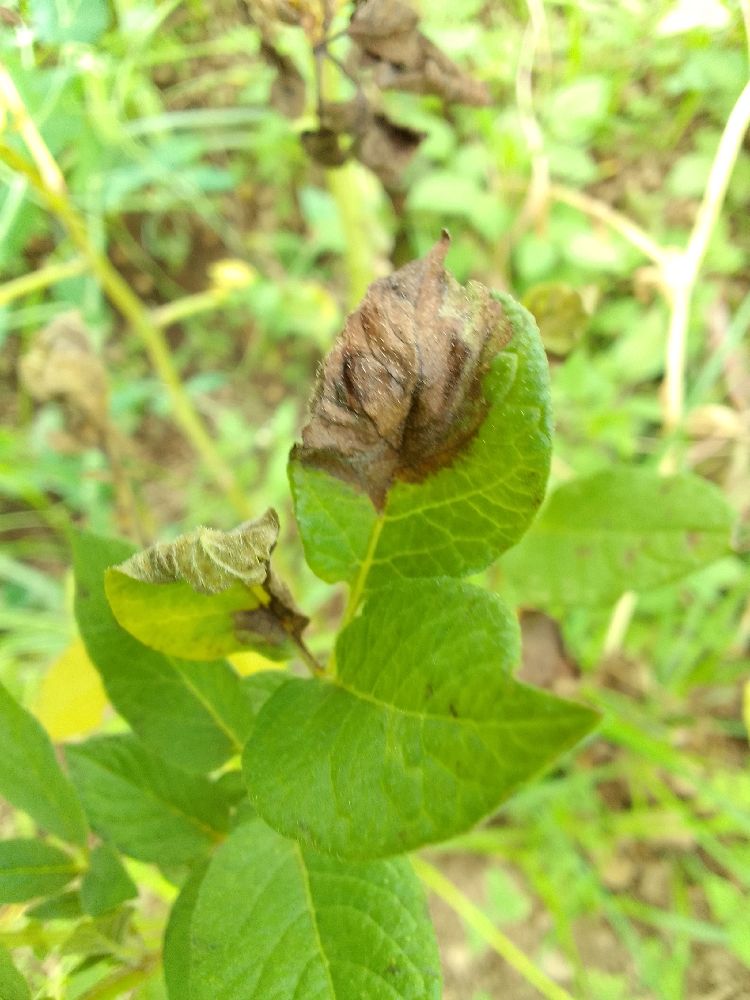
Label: Late blight